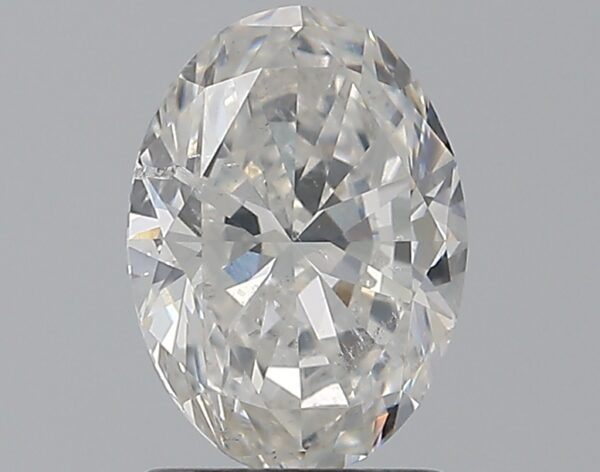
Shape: oval
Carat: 1.51
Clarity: SI2
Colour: G
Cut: EX
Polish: EX
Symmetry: EX
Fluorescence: N
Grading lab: IGI
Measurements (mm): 8.73 x 6.36 x 3.95